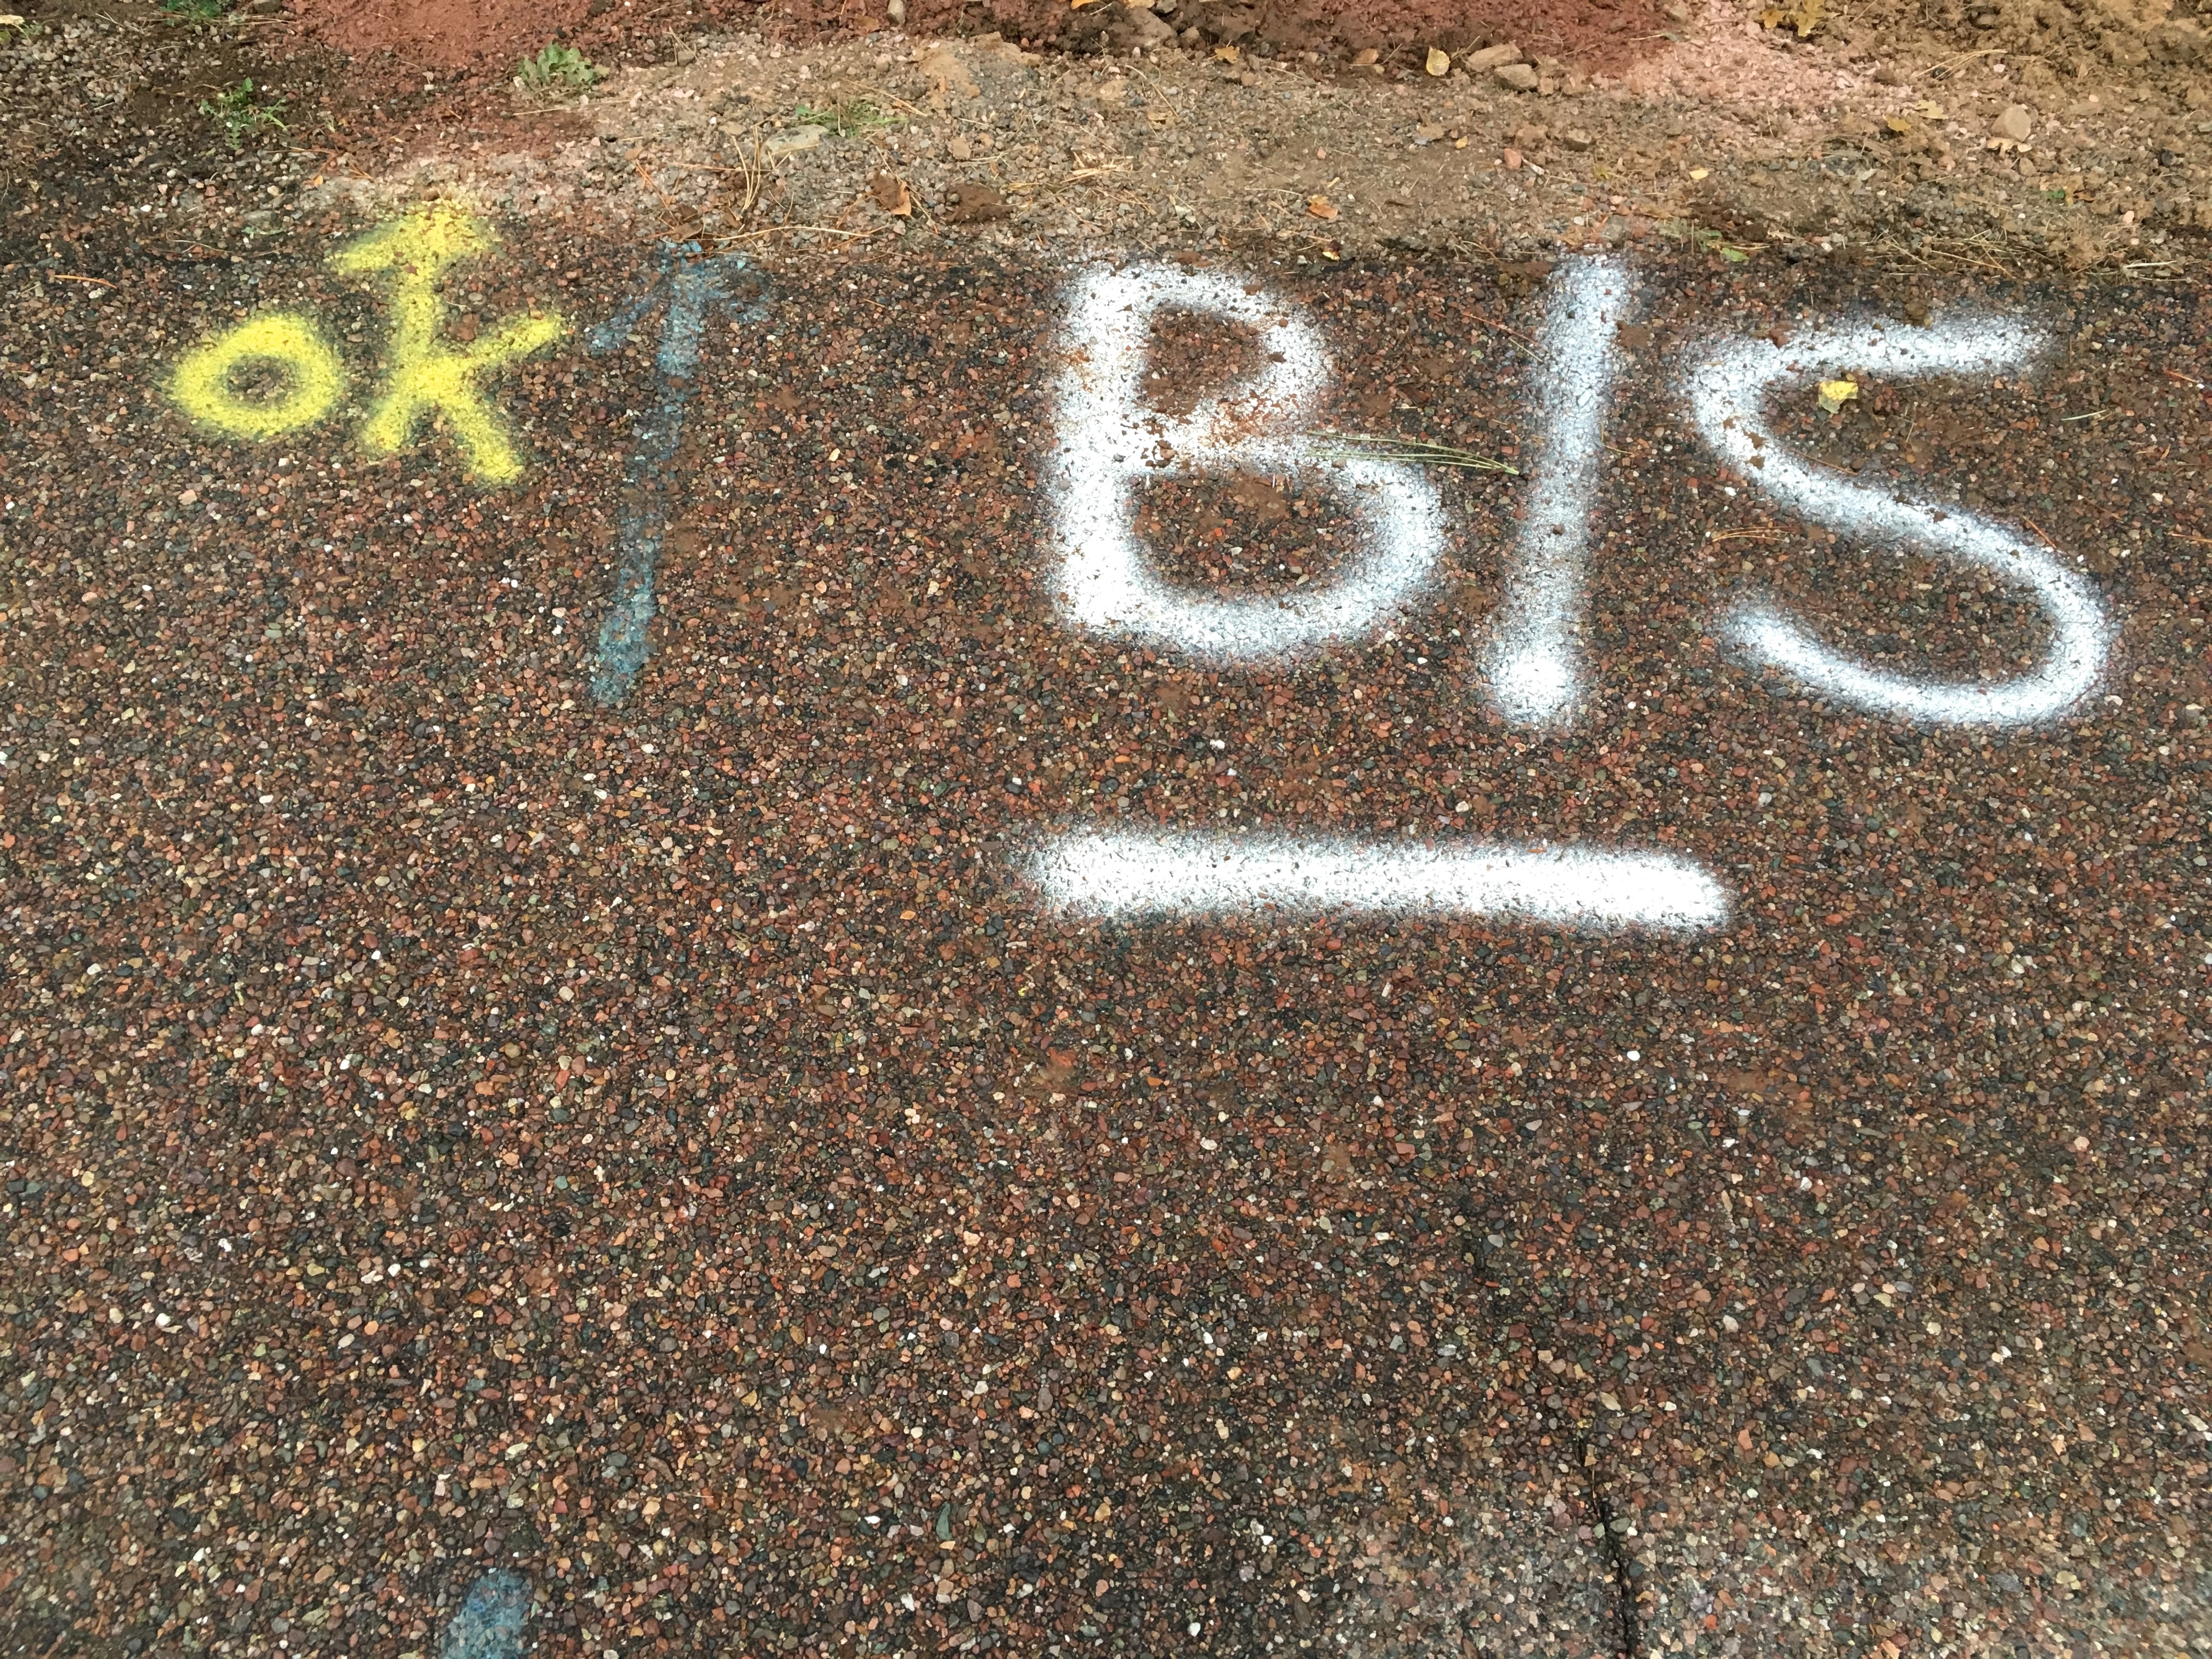
sand, number, asphalt, soil, lane, material, flooring, road surface